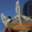
Label: turtle